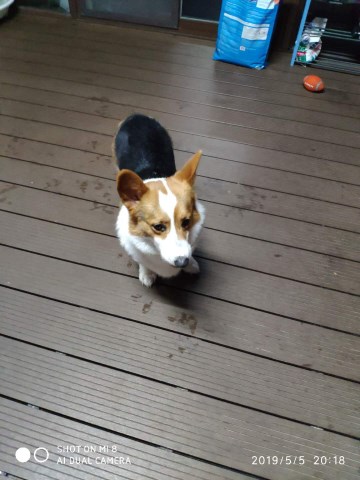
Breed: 2909-n000116-Cardigan